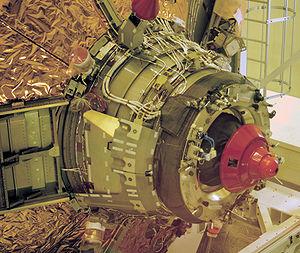
Le véhicule automatique de transfert européen, ou ATV, est un vaisseau cargo spatial développé par l'Agence spatiale européenne pour ravitailler la Station spatiale internationale. Capable de s'amarrer automatiquement à la station comme les vaisseaux russes Progress-M, ce vaisseau cargo peut transporter environ 7,7 tonnes de fret. Il a la capacité de ravitailler la station en consommables, de transporter les pièces de rechange destinées à l'intérieur de la station lorsqu'elles sont compatibles avec le gabarit des écoutilles russes. Ses propulseurs et la réserve de carburant dont il dispose lui permettent de rehausser l'orbite de la station dégradée par la traînée de l'atmosphère résiduelle.